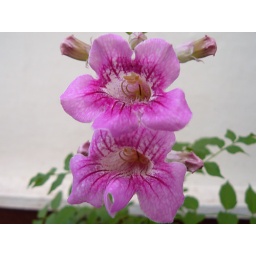
A potted flowering plant in my garden. No idea what it is but the flowers do look pretty.